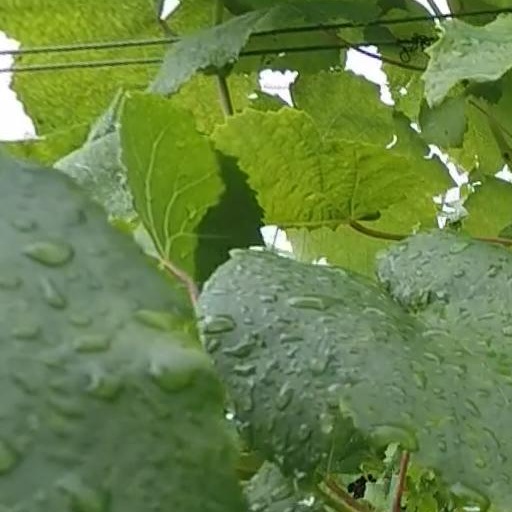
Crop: grape